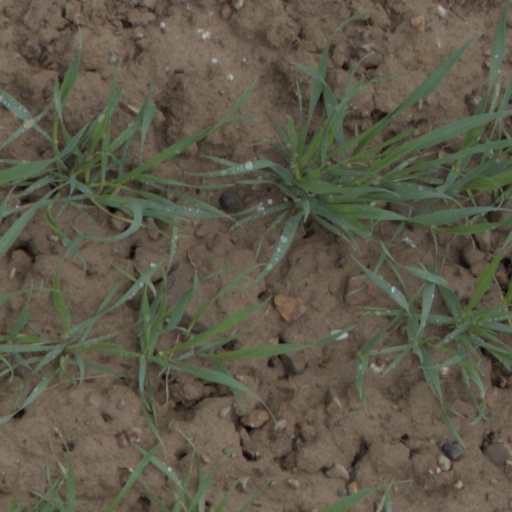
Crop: wheat